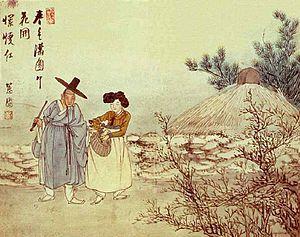
Shin Yun-bok, né vers 1758, mort après 1813 est un peintre coréen connu sous le pseudonyme de Hyewon. Son prénom de courtoisie était Ipbu.